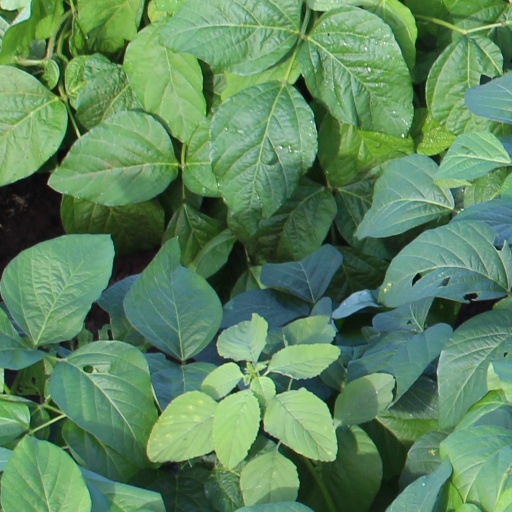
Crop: soybean